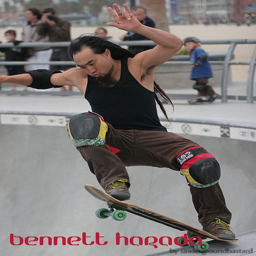
a man is doing tricks on a skateboard
A person is skateboarding in the open day.
A man doing a trick on a skateboard on a ramp.
a man is riding his skateboard up the side of a slope
There Re a skateboard player on the ramp